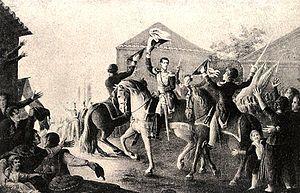
Jean VI de Portugal, roi de Portugal et des Algarves et roi puis empereur titulaire du Brésil, est né à Lisbonne, au Portugal, le 13 mai 1767 et décédé dans cette même ville le 10 mars 1826. Surnommé « le Clément », il règne sur le Royaume uni de Portugal, du Brésil et des Algarves de 1816 à 1822 puis sur le seul royaume de Portugal de 1822 à 1826. Grâce au traité de Rio de Janeiro de 1825, qui reconnaît l'indépendance du Brésil, Jean VI est également proclamé empereur titulaire du Brésil, mais c'est son fils aîné, l'empereur Pierre Iᵉʳ, qui est le véritable souverain du pays pendant son règne.
La Vilafrancada est le nom donné à l'insurrection menée par l'Infant Michel à Vila Franca de Xira au Portugal, le 27 mai 1823.
L'histoire du Portugal du règne de Marie Iʳᵉ de Portugal à partir de 1777 jusqu'à 1834 couvre une période complexe durant laquelle plusieurs événements politiques et militaires ont conduit à la fin du régime absolutiste et à l'avènement d'une monarchie constitutionnelle.